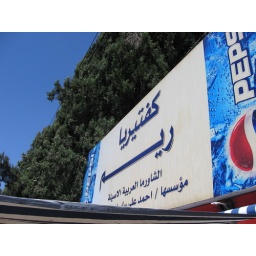
A little hole in the wall that's home to (perhaps) the best shawarma in all of Amman. Just off the Second Circle.